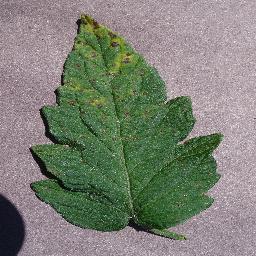
Label: Tomato___Septoria_leaf_spot